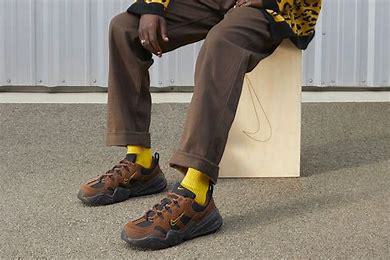
Brand: Nike
Model: Tech Hera